JGR Class 860

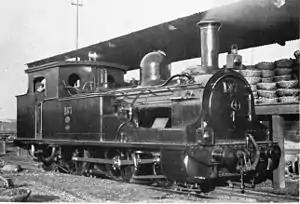
The first locomotive built in Japan

The JGR Class 860 was the first steam railway locomotive built in Japan. Some parts were provided by foreign manufacturers, but the compound high-pressure and low-pressure cylinders were constructed in Japan. The compound design reduced coal consumption by 15 to 20 percent, but the locomotive was difficult to handle, so no more of the type were built. The locomotive spent its last years on Sakhalin.